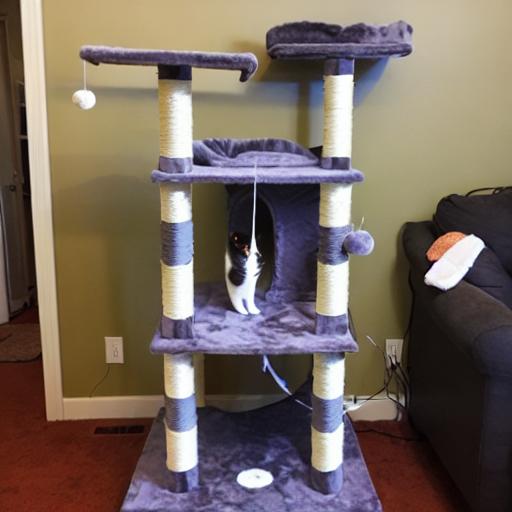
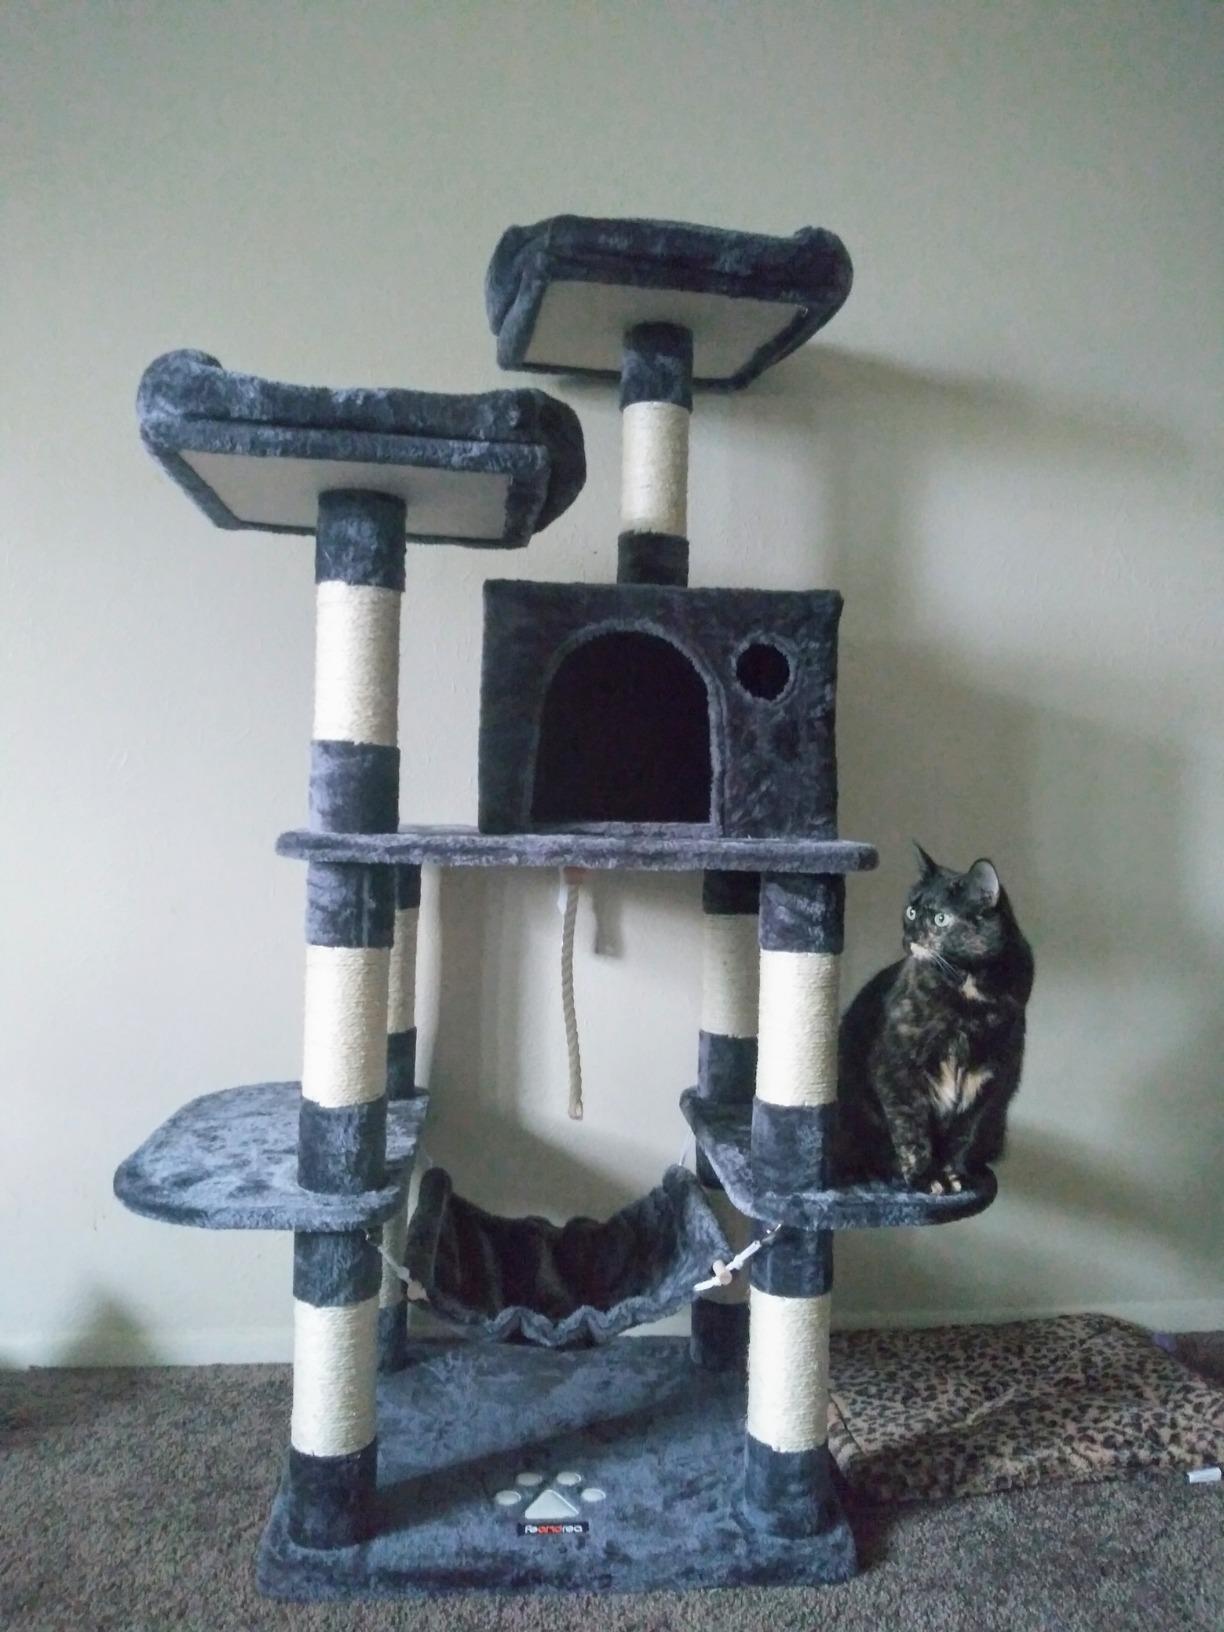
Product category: items_cat tree
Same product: no